Institut für Sexualwissenschaft

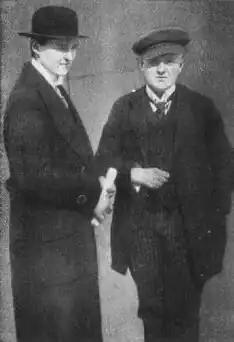
Herbert W. (left) was a transgender friend of Magnus Hirschfeld, and lived for two years in Berlin under his chosen name. This photo is from Hirschfeld's "Sexual Intermediates" (1922).

Magnus Hirschfeld coined the term transsexual in the 1923 essay "Die Intersexuelle Konstitution". This identified the clinical category which his colleague Harry Benjamin would later develop in the United States; only about thirty years after its coining by Hirschfeld did the term enter wider use, with Benjamin's work. Hirschfeld also originally coined the term transvestite in 1910, and he sometimes used the term "extreme transvestites" or "total transvestites" to refer to transsexuals.